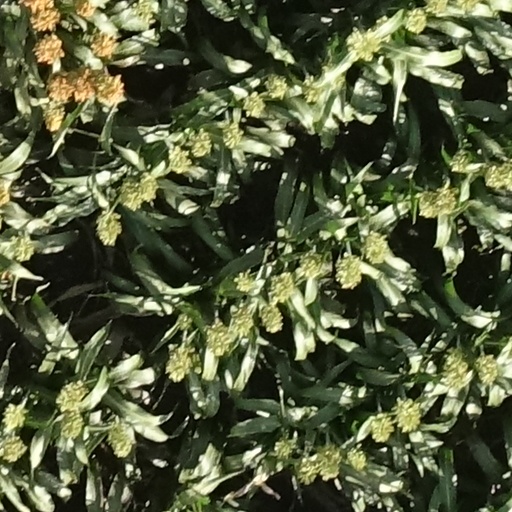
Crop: sorghum